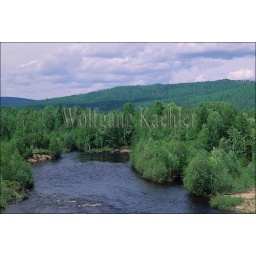
Russia, siberia, near yerofei pavlovich, taiga forest with river